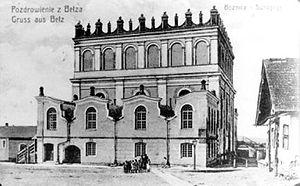
Belz est une petite ville de l'oblast de Lviv, en Ukraine. Sa population s'élevait à 2 267 habitants en 2019.
La Grande synagogue de Belz, à Jérusalem, est la plus grande synagogue du monde. C'est un bâtiment qui a coûté plusieurs millions de dollars, construit par les Juifs hassidiques de Belz, avec l'aide philanthropique de leurs adeptes et admirateurs de par le monde.